Iguala mass kidnapping

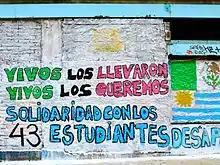
"They took them alive. We want them back alive. Solidarity with the 43 disappeared students," the graffiti, written in Uruguay, reads.

The mass disappearance of the 43 students marked arguably the biggest political and public security crisis Mexican President Enrique Peña Nieto had yet faced in his administration. The incident drew worldwide attention and led to protests across Mexico, and international condemnation. Unlike other high-profile cases that have occurred during the Mexican Drug War, the Iguala mass kidnapping resonated particularly strongly because it highlighted the extent of collusion between organized crime and local governments and police agencies. The resulting outrage triggered near-constant protests, particularly in Guerrero and Mexico City. Many of them were peaceful marches headed by the missing students' parents, who come from poor rural families. Other demonstrations turned violent, with protesters attacking government buildings.